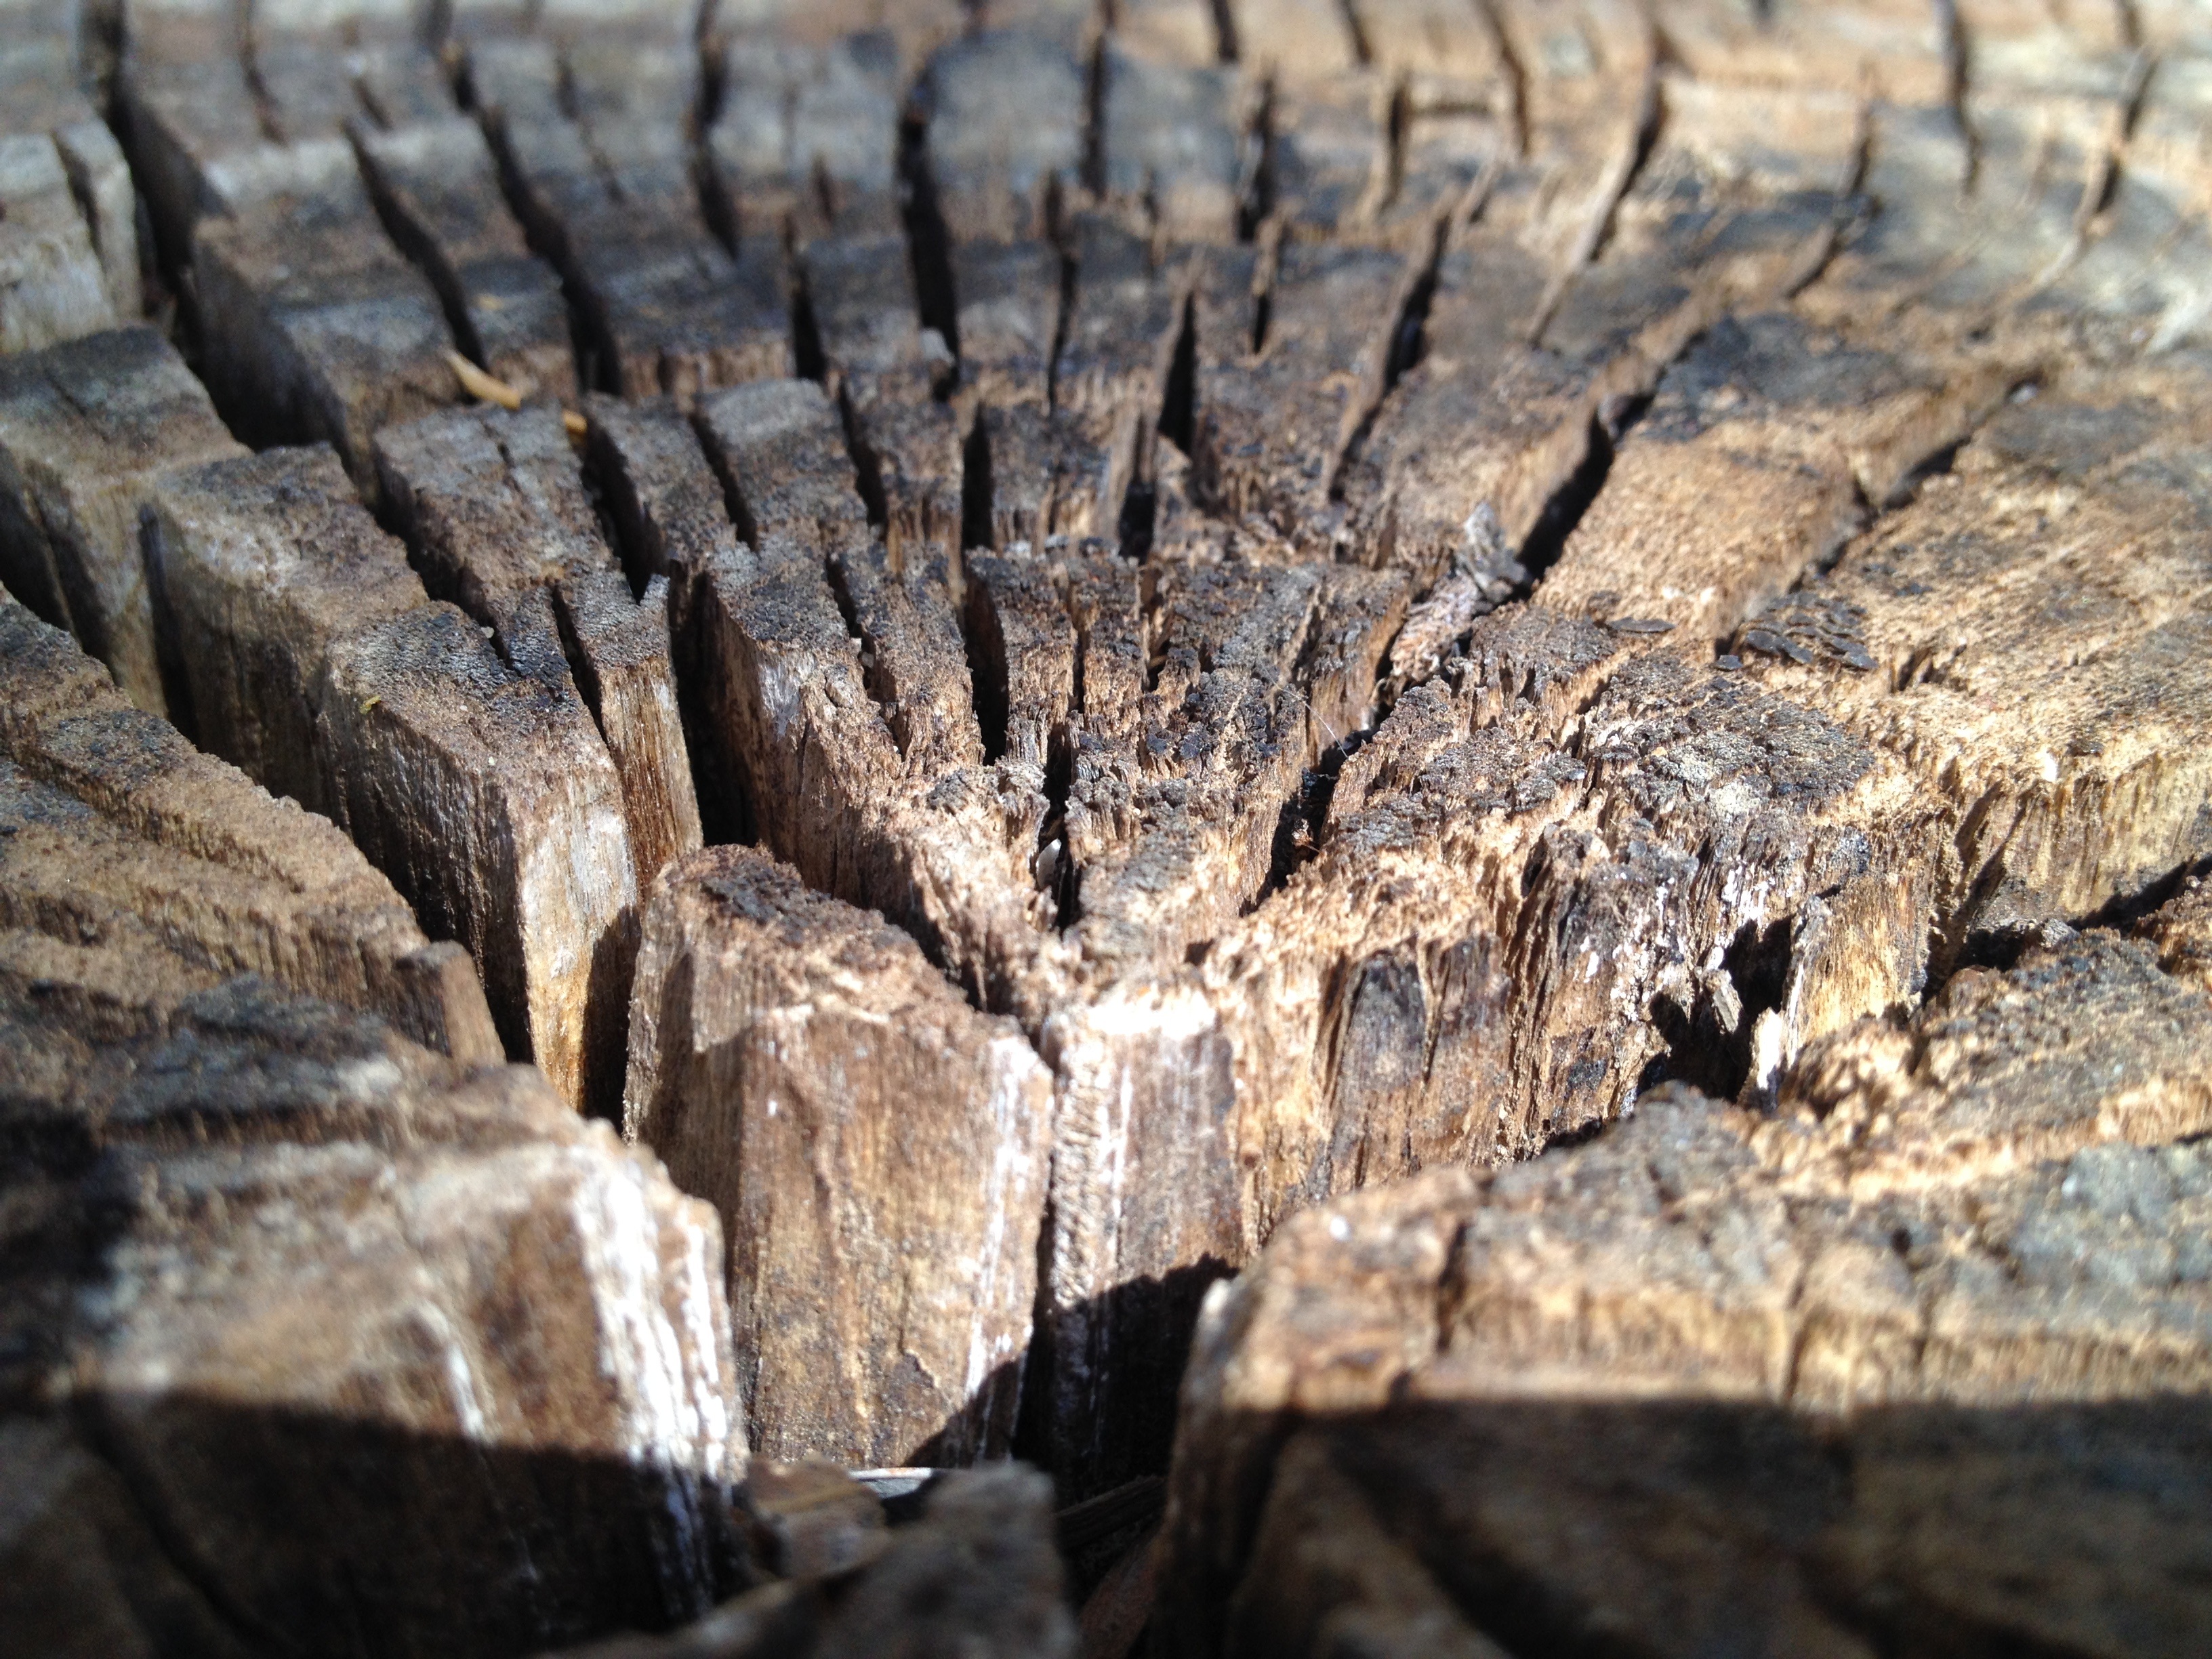
tree, nature, forest, rock, wood, texture, trunk, bark, soil, terrain, material, close up, trees, geology, cracks, tree bark, trunk trees